The Helen Morgan Story

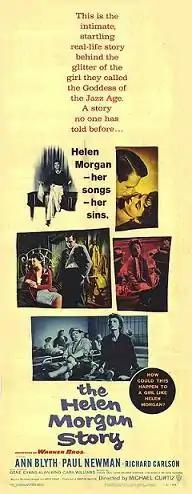
Theatrical release poster

The Helen Morgan Story, released in the UK as Both Ends of the Candle, is a 1957 American biographical film directed by Michael Curtiz starring Ann Blyth and Paul Newman.